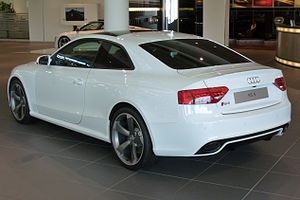
Audi RS5 / Design
Bagfra
Audi RS5 er topmodellen i bilfabrikanten Audi's A5-serie. Bilen blev præsenteret som coupé på Geneve Motor Show i marts 2010.